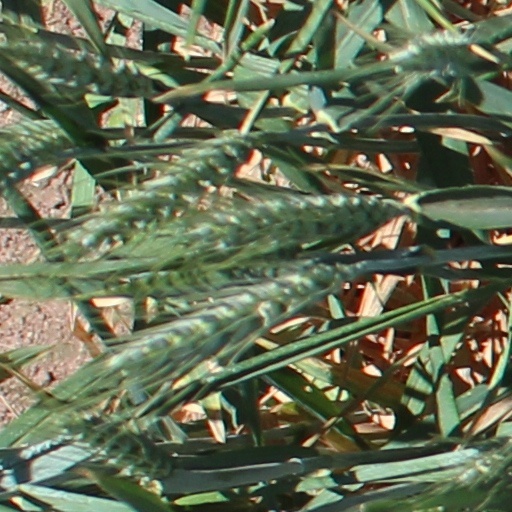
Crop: wheat